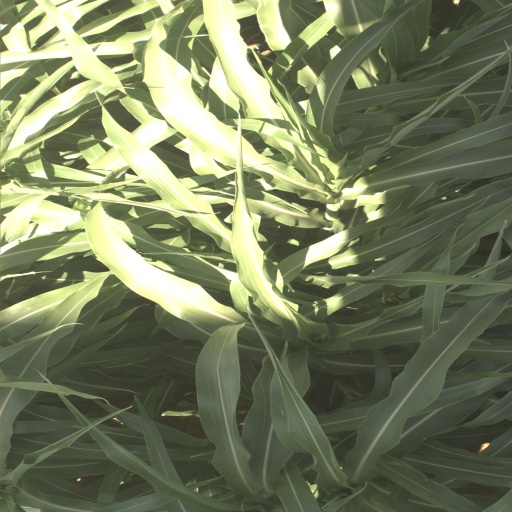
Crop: sorghum